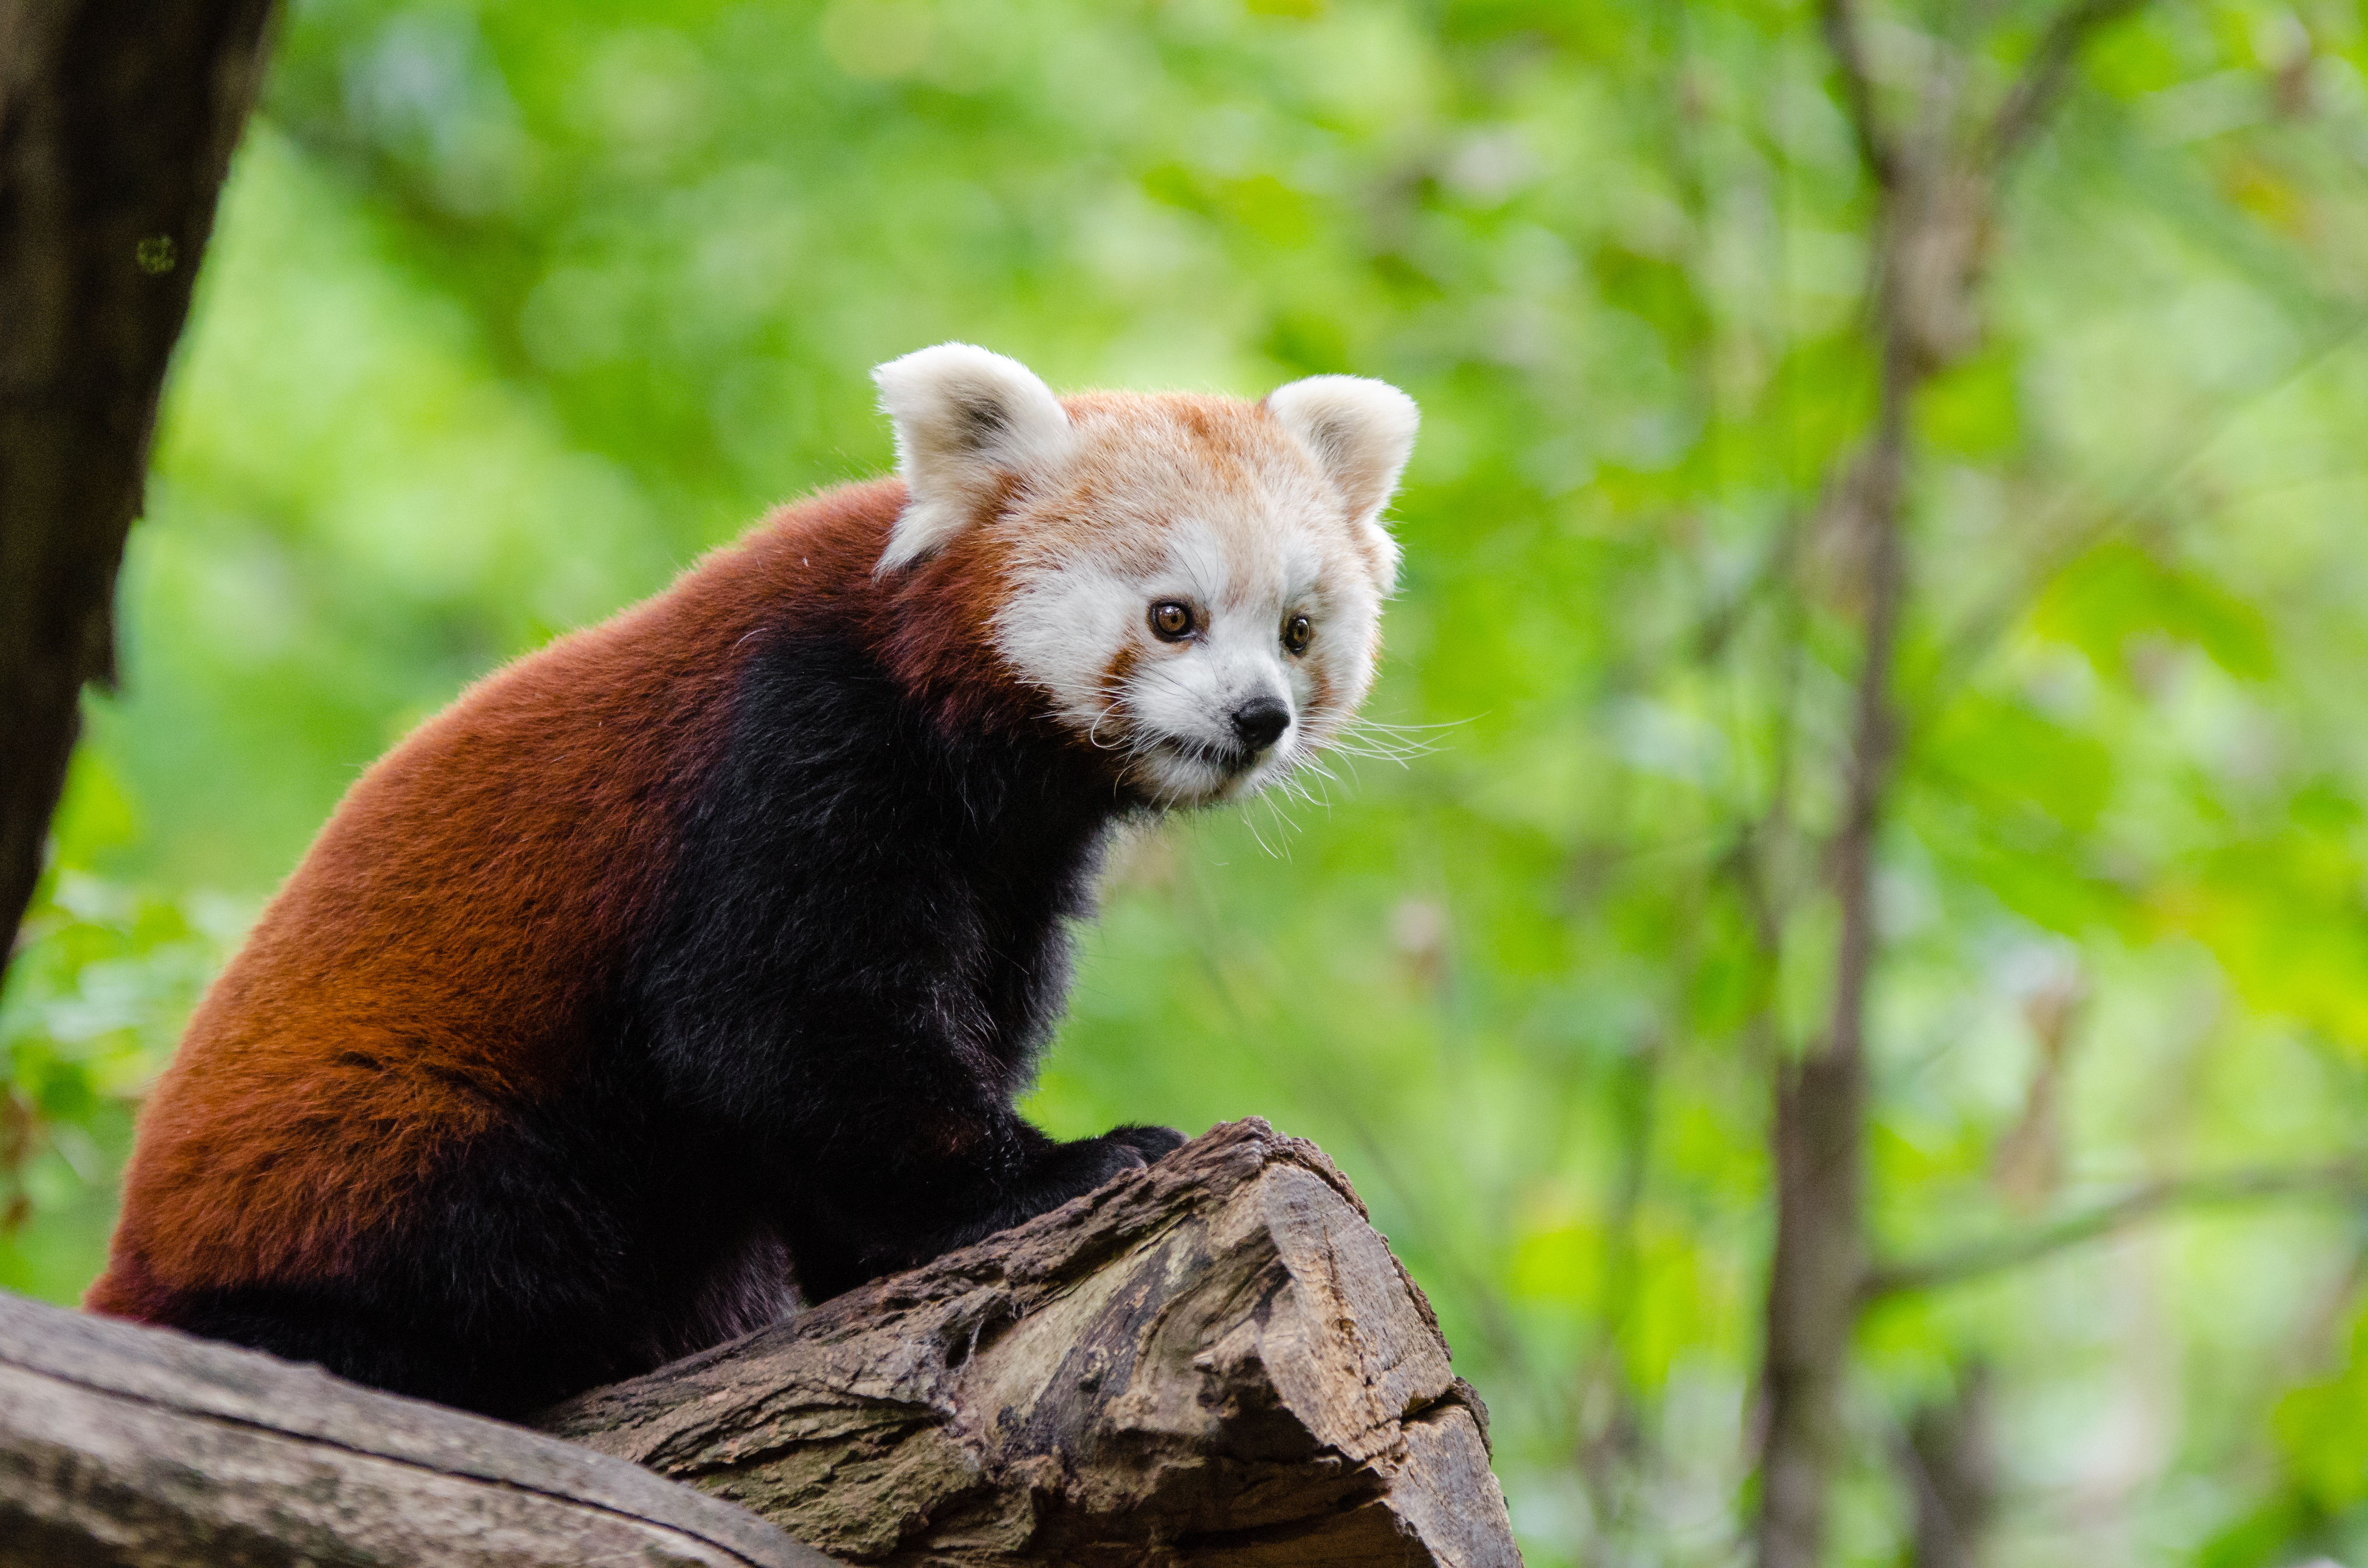
tree, nature, bokeh, blur, field, vintage, sweet, feet, animal, cute, female, bear, wildlife, zoo, fur, orange, young, spring, green, high, red, foot, mammal, nikon, fauna, red panda, panda, 2015, face, nose, paw, tail, animals, ears, endangered, vertebrate, germany, deutschland, natur, paws, tier, depth, iso, depthoffield, fell, gesicht, baum, adorable, bamboo, d7000, roter, kleiner, niedlich, sues, suess, species, bedrohte, tierart, tierpark, weiblich, jungtier, jung, ohren, schwanz, nase, bedroht, ailurus, fulgens, mozilla, firefox, wochenende, weekend, fr hling, gr n, s s